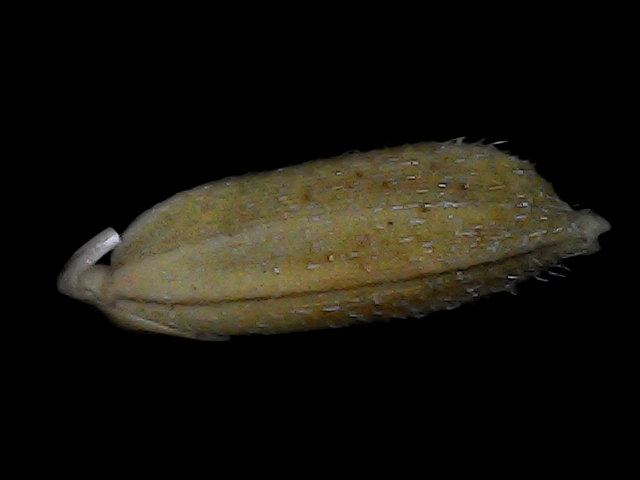
Rice variety: Bd93